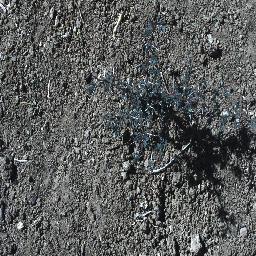
Label: prickly_acacia